North British distillery

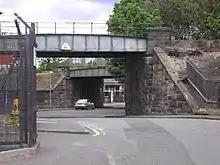
The conglomeration of railway lines around the entrance (located under the second bridge) to the North British Distillery in Wheatfield Road, Gorgie

With grain whisky consumption growing in the industrialised and railway connected Victorian era, independent distillers needed access to a high quality and high volume producer of pure grain alcohol.